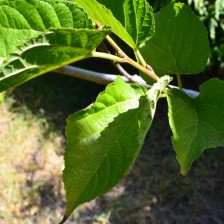
Variety: TaiwanStraberry